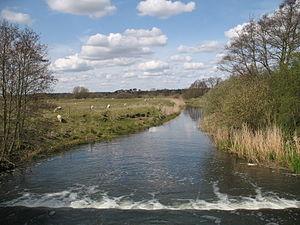
La Lark est une rivière d'Angleterre et un affluent du fleuve la Great Ouse.